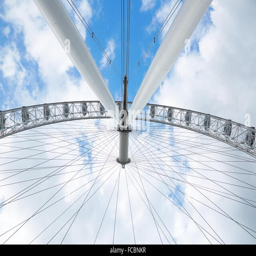
eye , ferris white wheel in a summer afternoon , low angle view